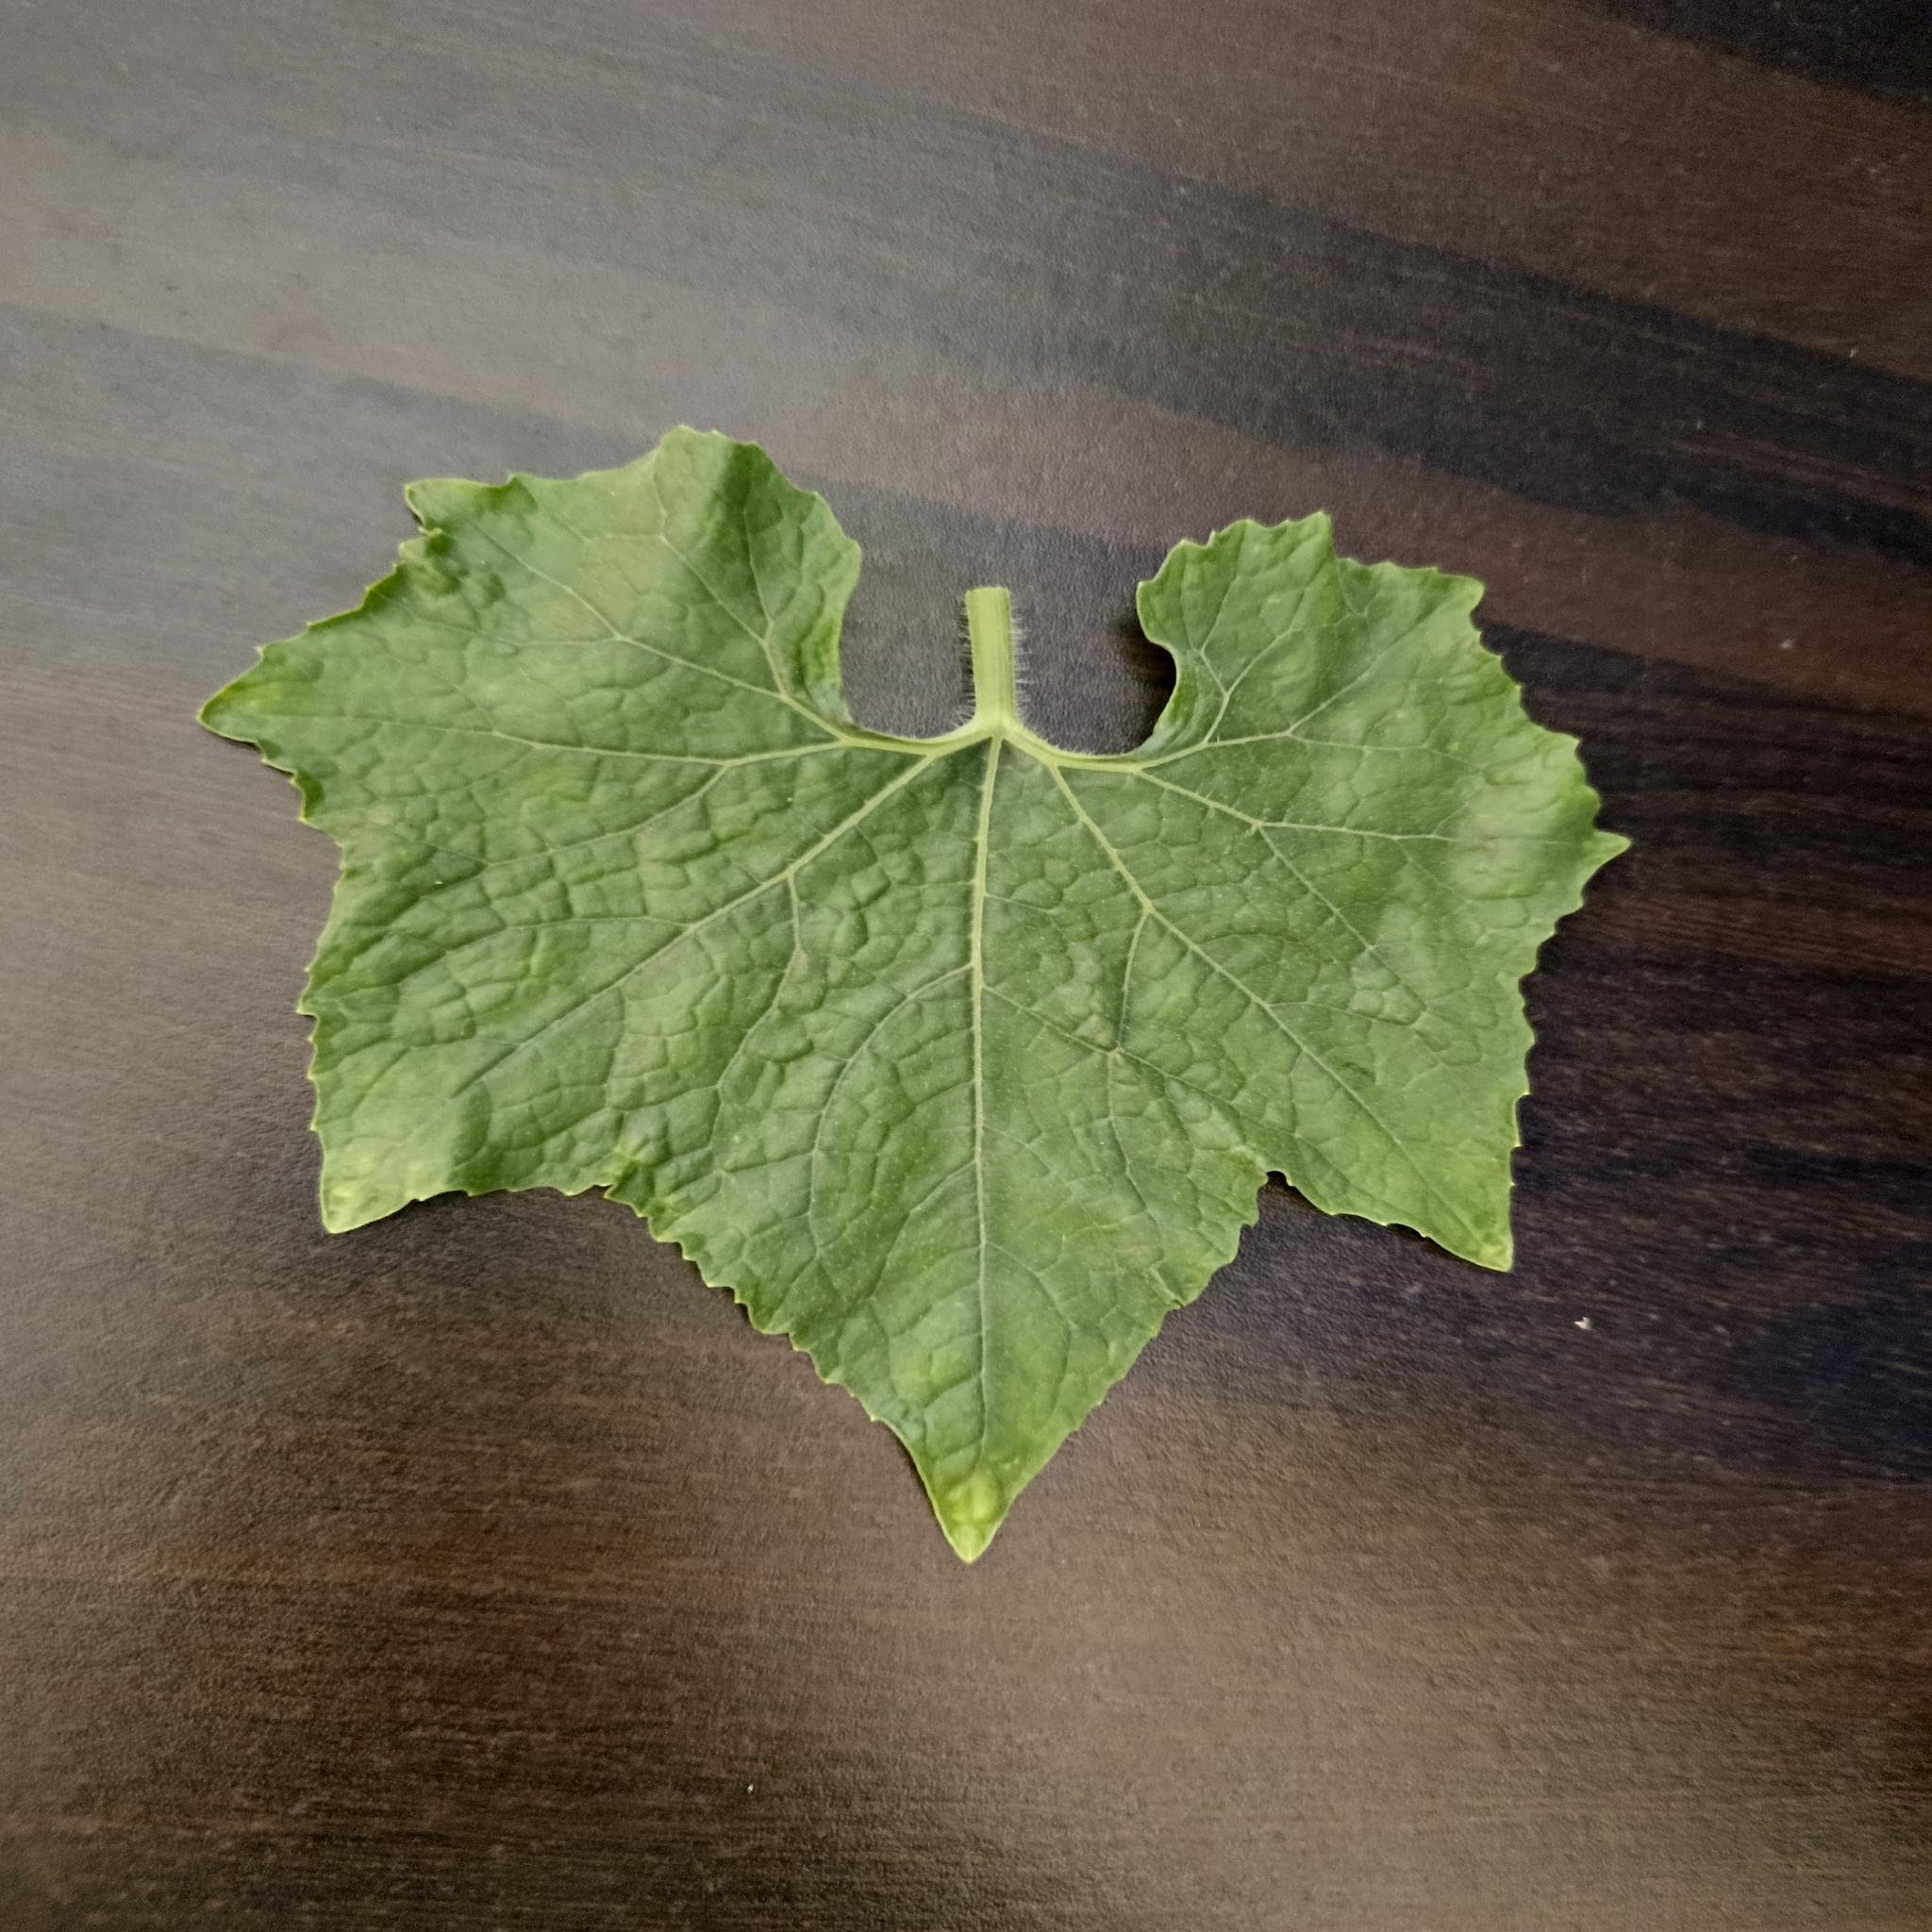
Label: Healthy